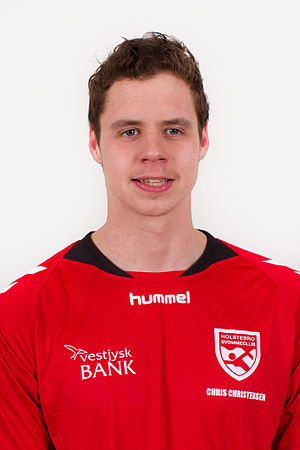
Chris Christensen
Chris Christensen er en dansk elitesvømmer, født i 1988.
Chris Christensen er en dansk elitesvømmer, født i 1988.
Chris Boe Christensen er en dansk elitesvømmer, der har har sat flere danske rekorder i brystsvømning og medley.